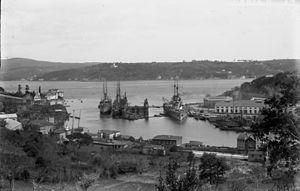
La Mittelmeerdivision est une division de la Kaiserliche Marine. Elle est constituée de deux navires : le croiseur de bataille SMS Goeben et le croiseur léger SMS Breslau. Elle est en service durant la première guerre balkanique, la deuxième guerre balkanique et la Première Guerre mondiale. Elle est dissoute après que les navires soient transférés à la marine ottomane quatre ans après la poursuite du Goeben et du Breslau par la les croiseurs de batailles britanniques HMS Indomitable, HMS Indefatigable et les croiseurs légers HMS Dublin and HMS Gloucester.